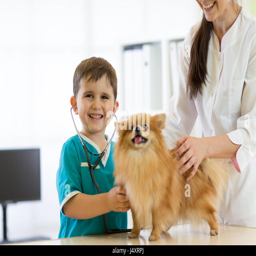
boy at the veterinary doctor with his dog